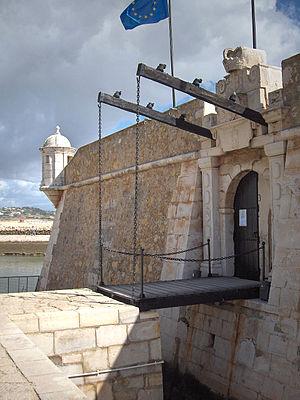
La fonction d'un pont mobile défensif est de permettre ou d'interdire à volonté le passage au-dessus du fossé de fortification d'un canal ou d'une rivière.
Lagos est une ville et une agglomération située à l'embouchure de la Bensafrim au sud de l'Algarve, au Portugal. La majorité de la population, établie sur le littoral, vit du tourisme et des activités de service connexes. L'hinterland, agricole et forestier, est comparativement beaucoup moins densément peuplé.
Un pont-levis est un type de pont mobile défensif qui se baisse et se lève pour ouvrir ou fermer le passage au-dessus d'un fossé encerclant un ouvrage fortifié.